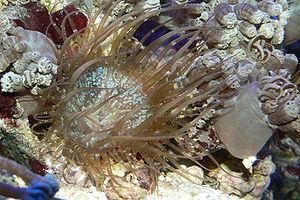
Les Aiptasiidae sont une famille d'anémones de mer, de l'ordre des Actiniaria.